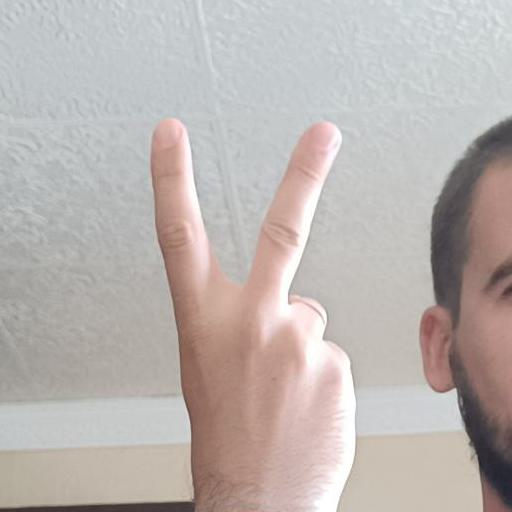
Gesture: peace_inverted